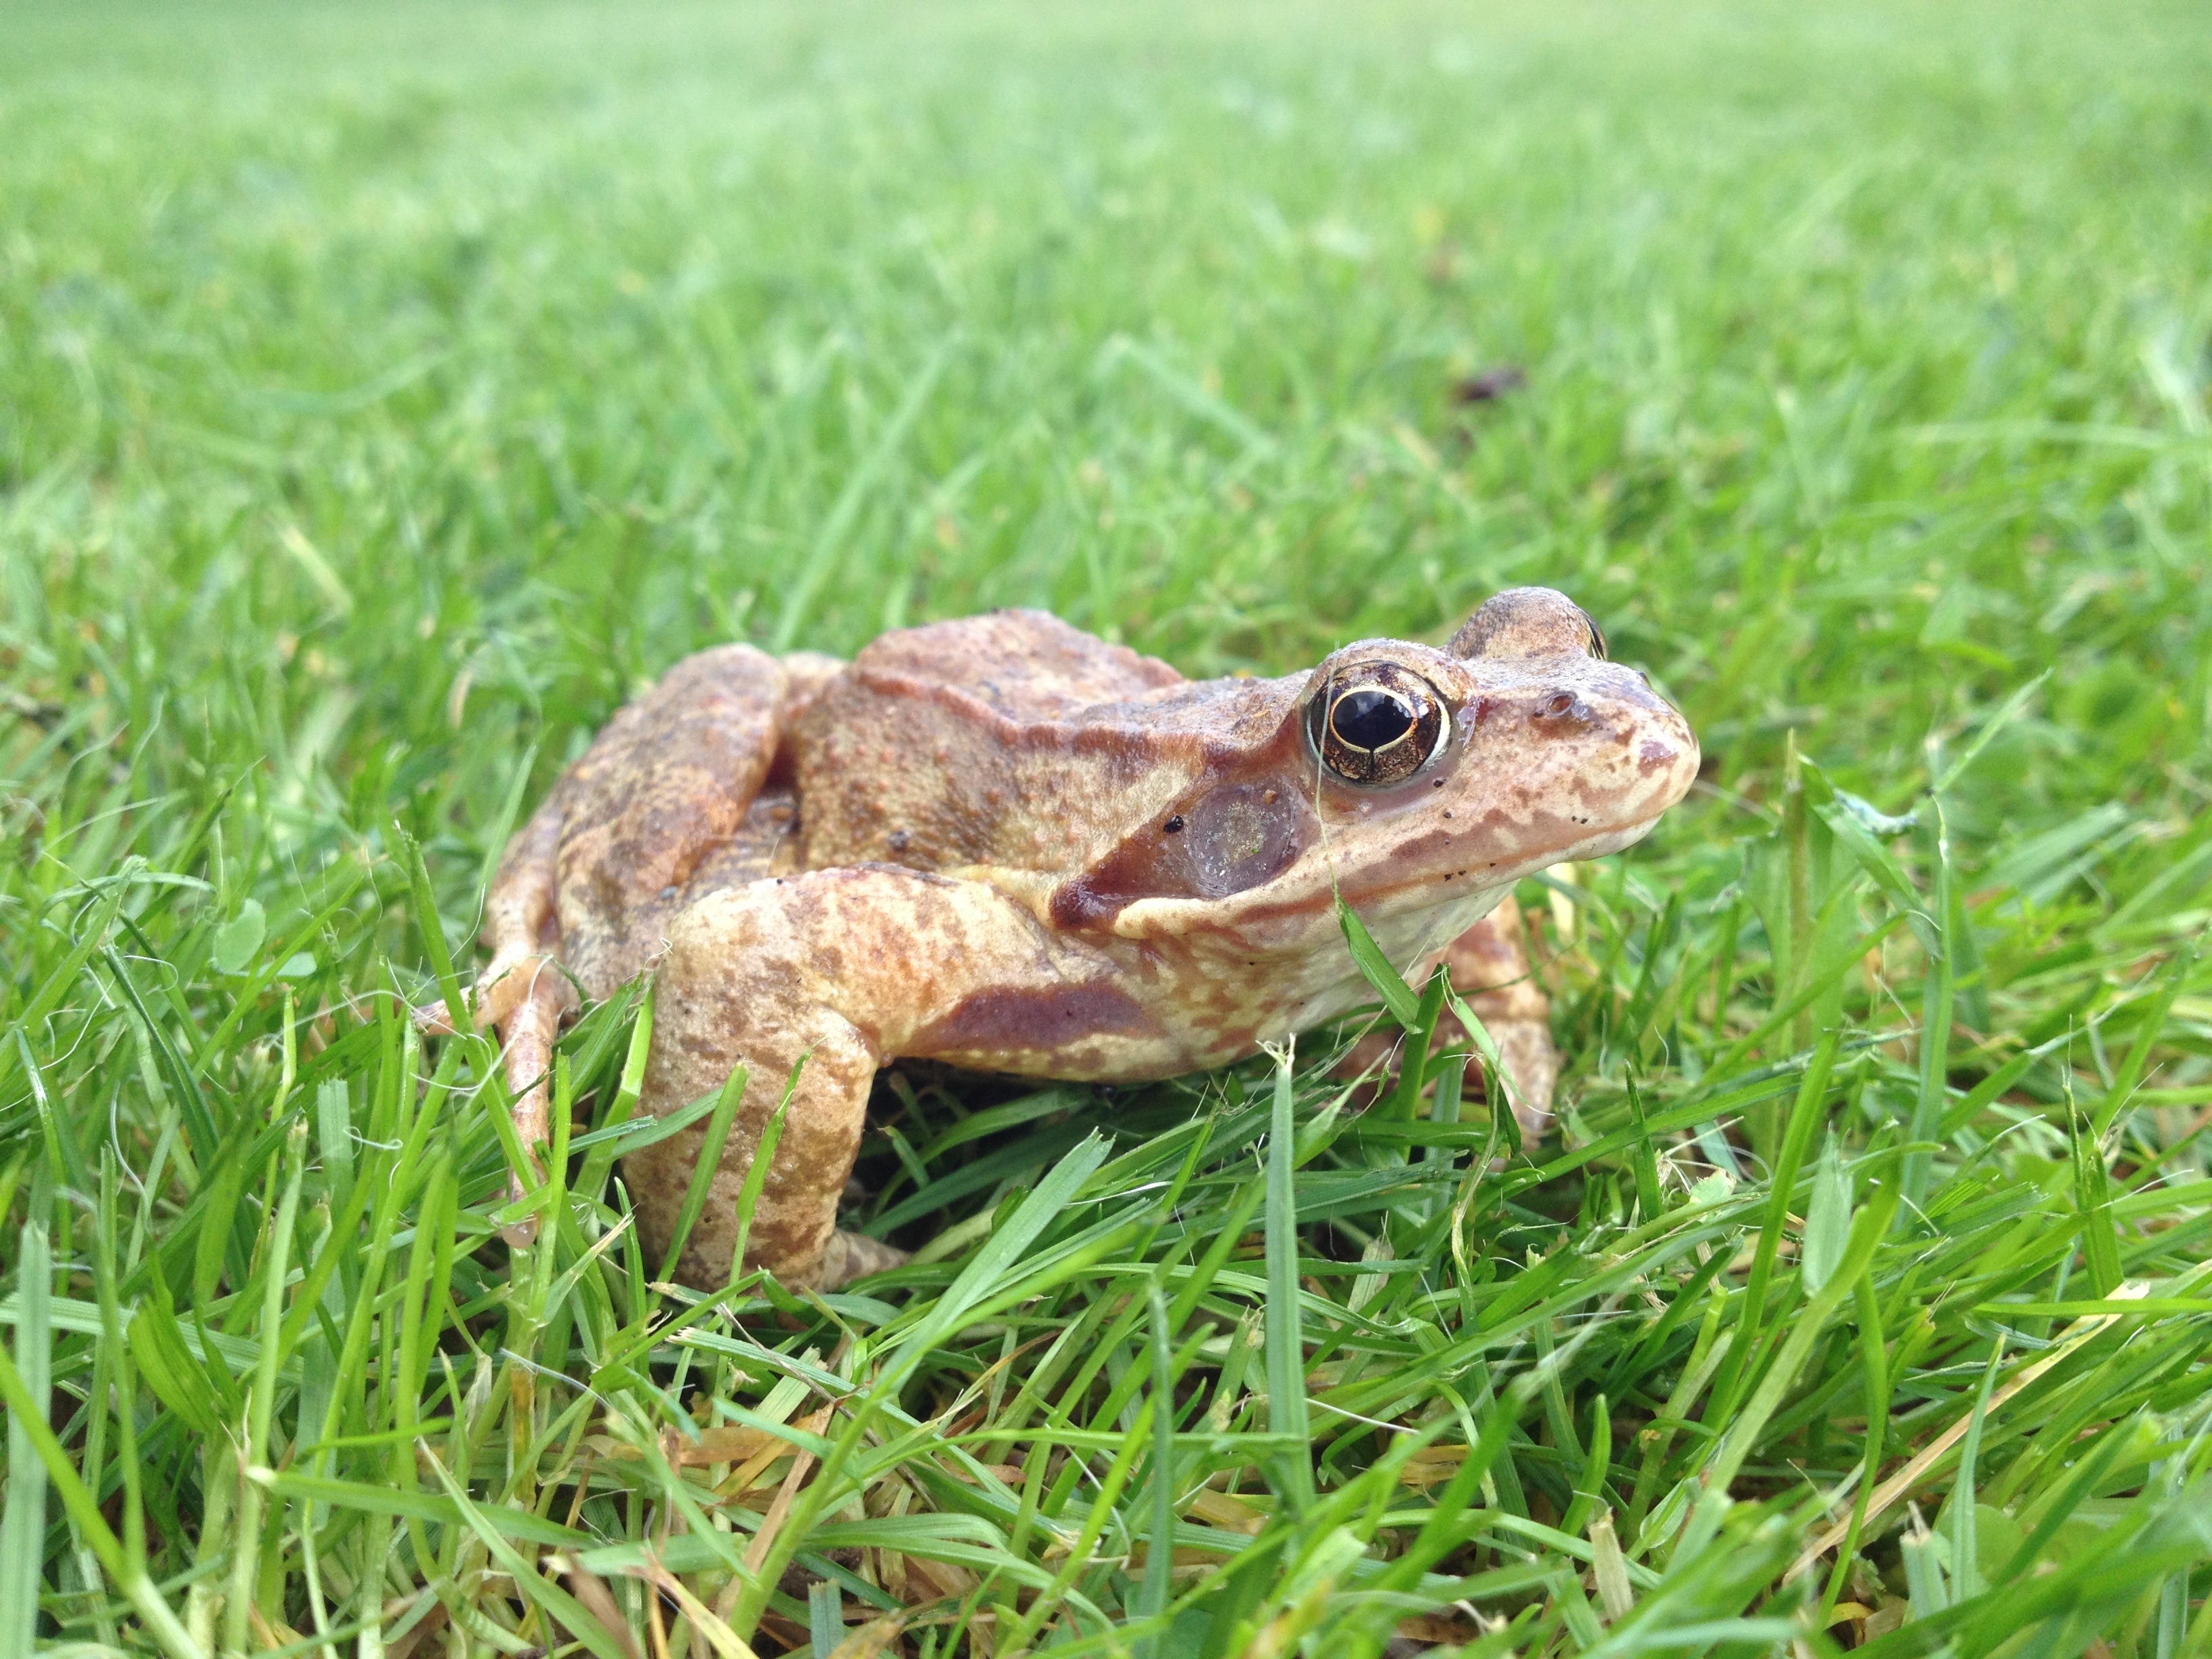
grass, animal, wildlife, frog, toad, amphibian, fauna, vertebrate, rush, bullfrog, ranidae